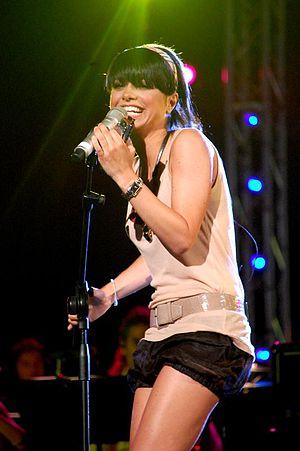
Emanuela Trane, plus connue sous le nom de scène Dolcenera est une chanteuse italienne, née le 16 mai 1977 à Galatina, ville de la province de Lecce, mais originaire de Scorrano.